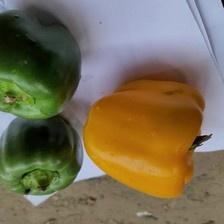
Label: capsicum